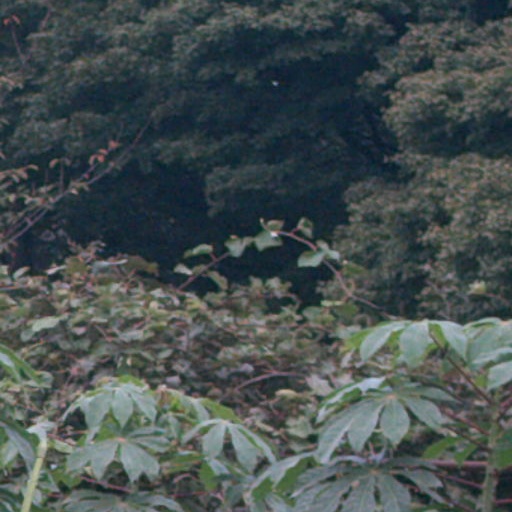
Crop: cassava